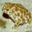
Label: frog